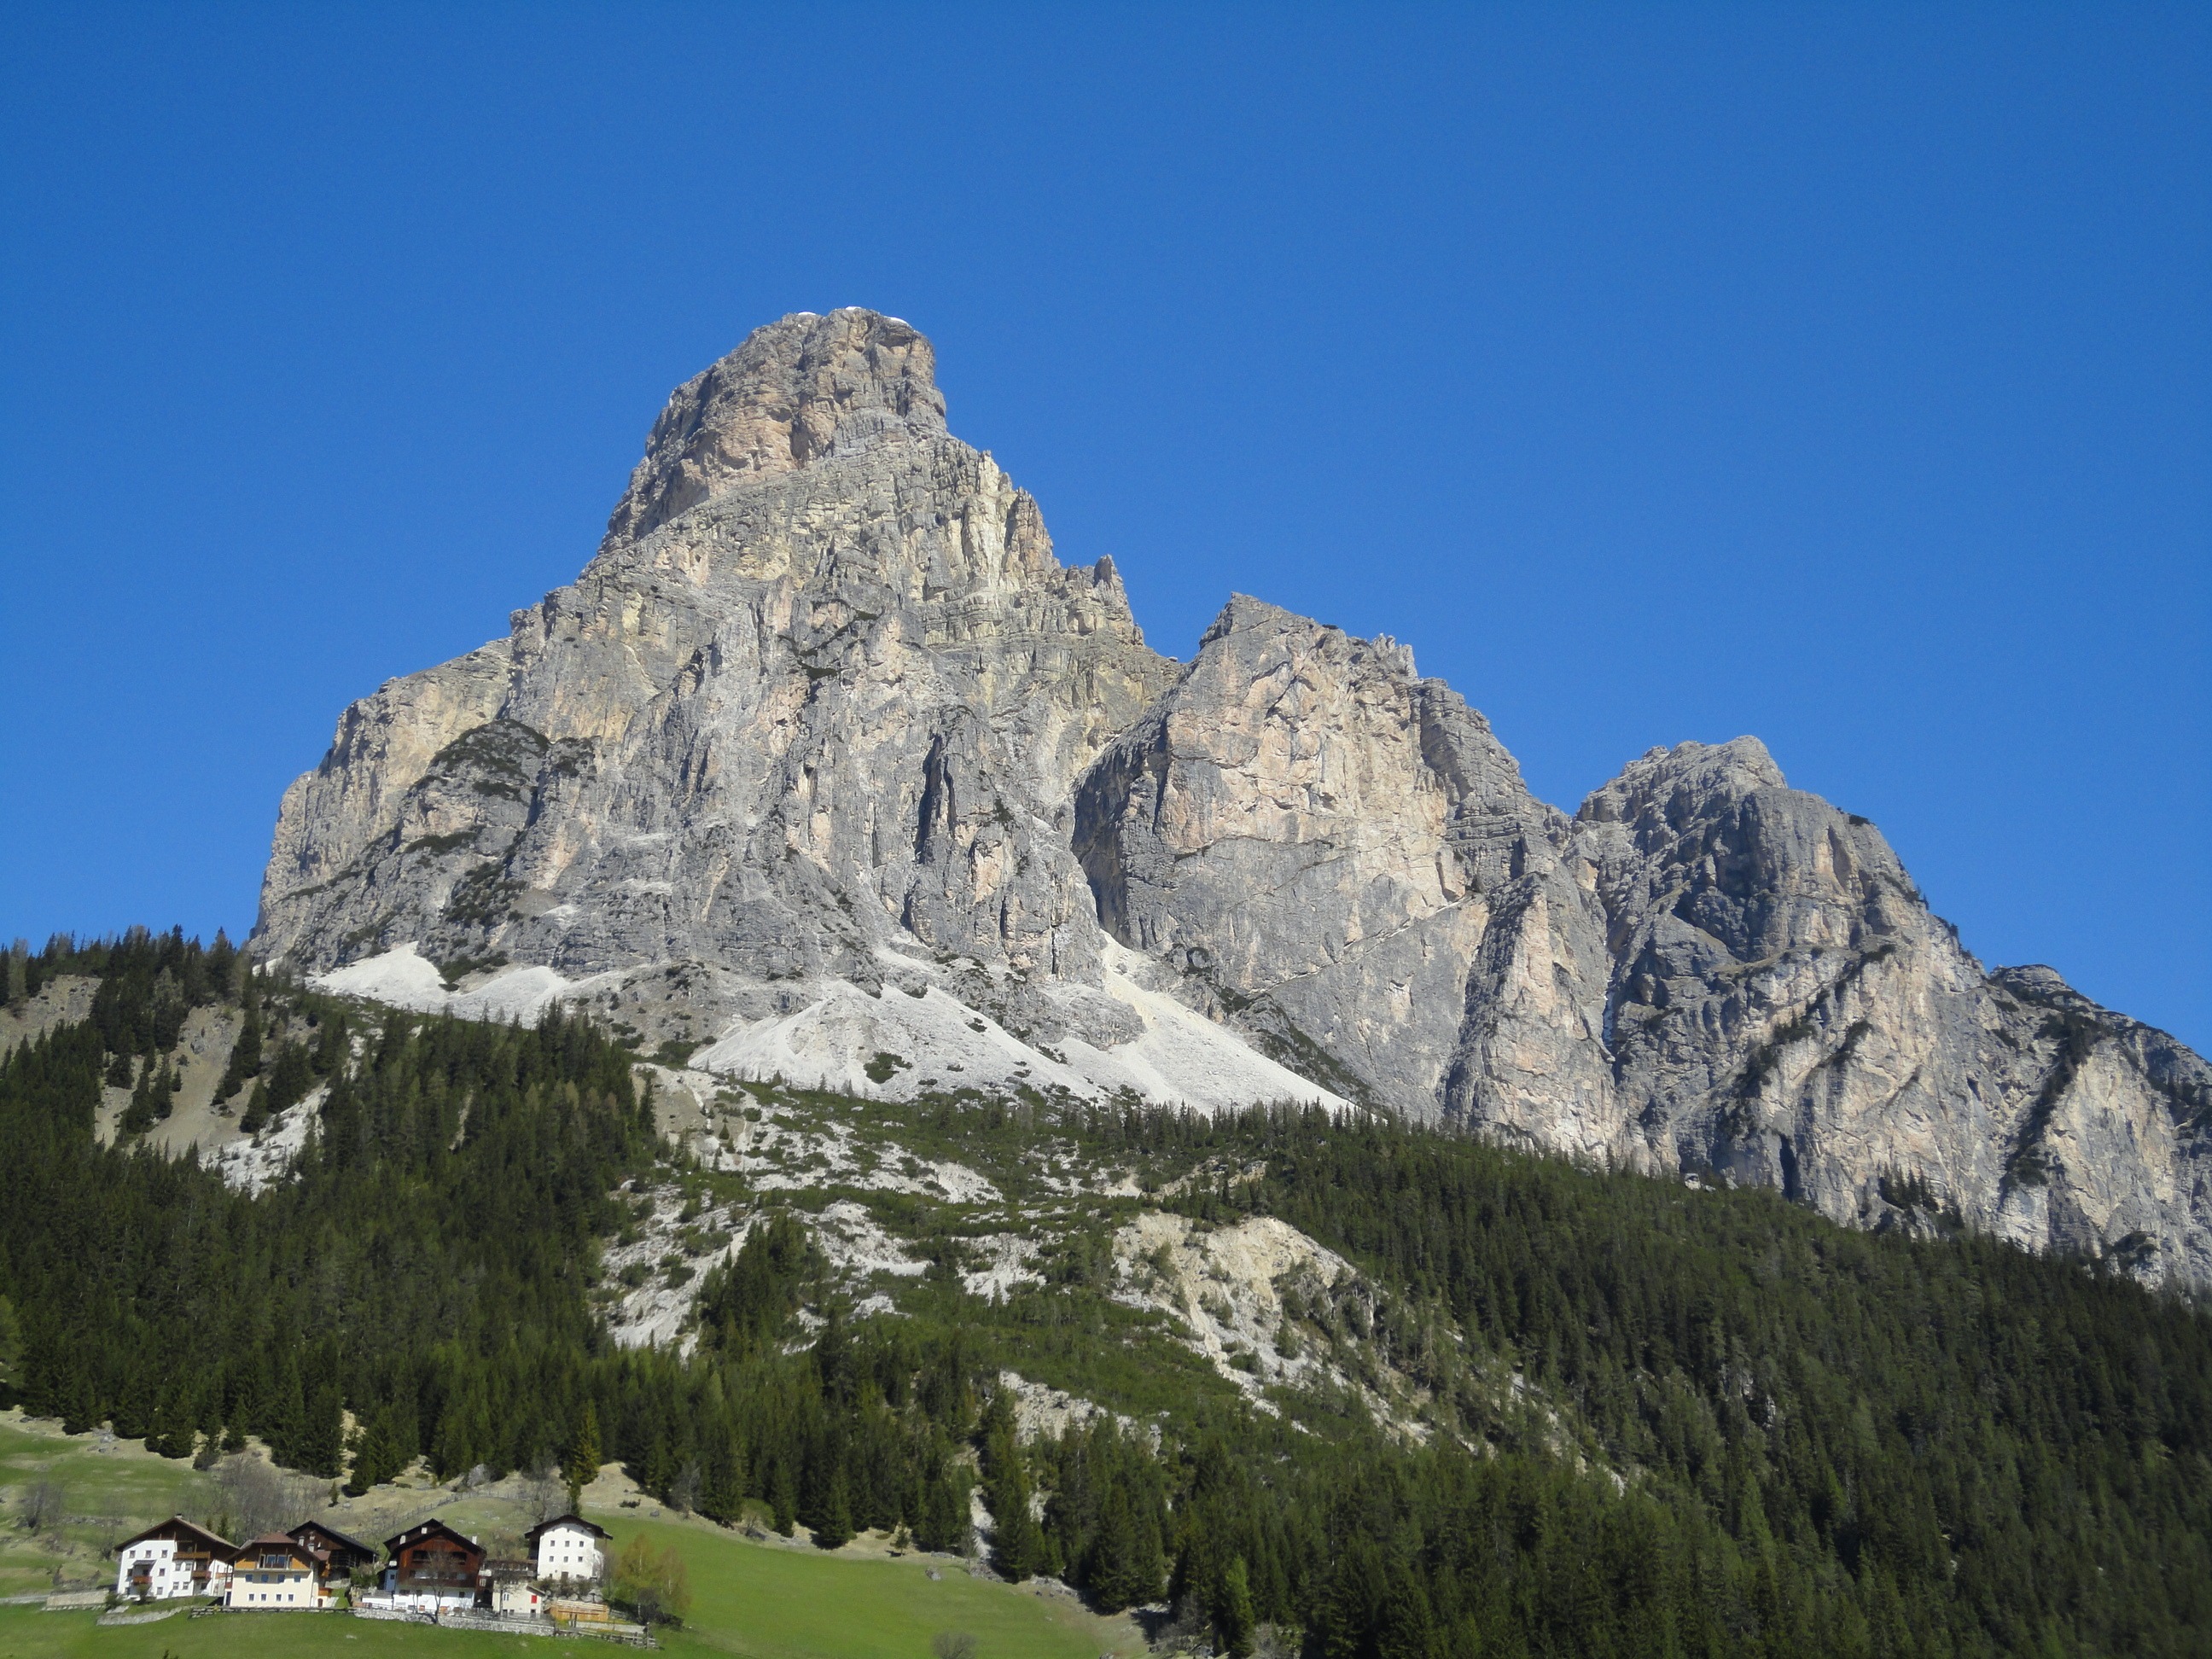
nature, rock, wilderness, walking, mountain, sky, adventure, valley, mountain range, panorama, park, italy, blue, national park, ridge, summit, massif, geology, mountains, alps, badlands, plateau, fell, cirque, mood, dolomites, landform, south tyrol, villages, mountain pass, geographical feature, mountainous landforms